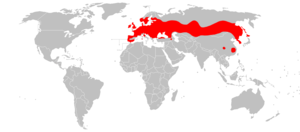
Vandflagermus
Udbredelse
Udbredelse
Vandflagermusen er en flagermus i familien barnæser. Den er vidt udbredt i Europa og Asien og er en af de almindeligste flagermus i Danmark. Den er kendt for at jage tæt hen over vandfladen på søer, åer, voldgrave og brakvandsfjorde. Tusinder overvintrer hvert år i de jyske kalkgruber, især Daugbjerg Kalkgruber.